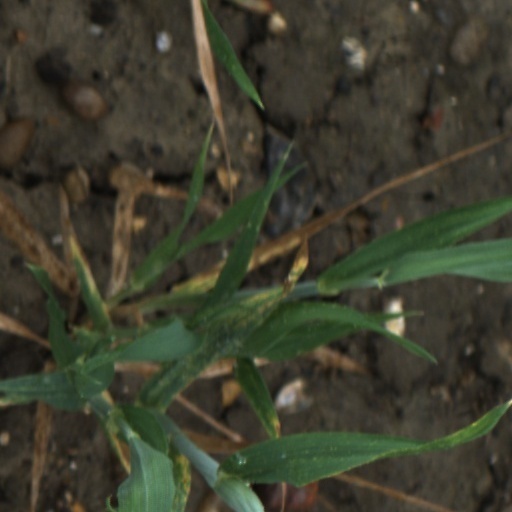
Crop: wheat